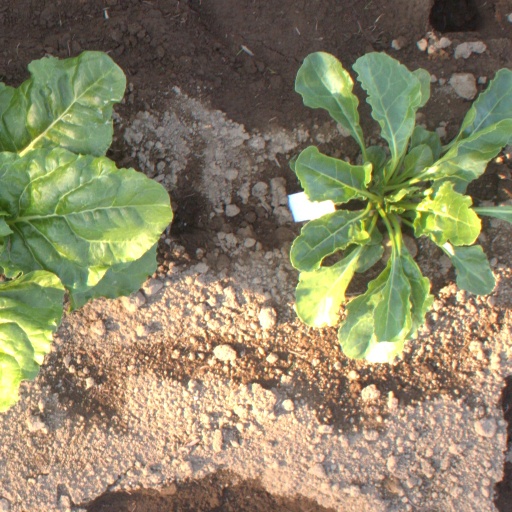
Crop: sugar beet